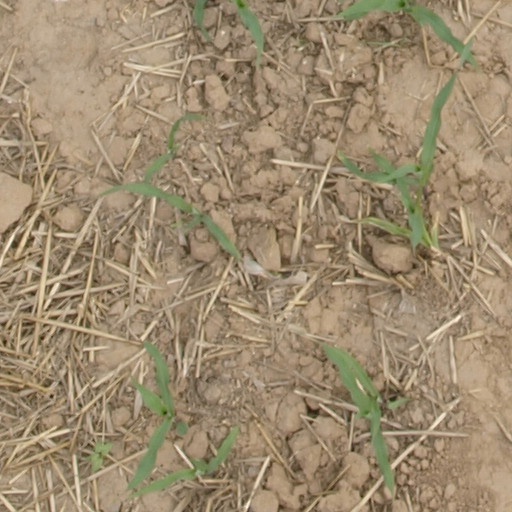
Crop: maize; corn